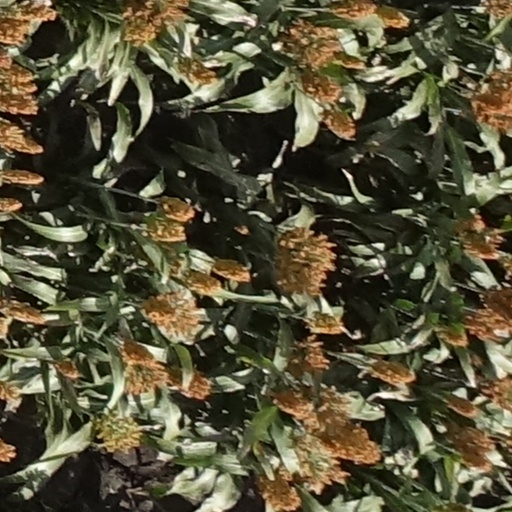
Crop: sorghum